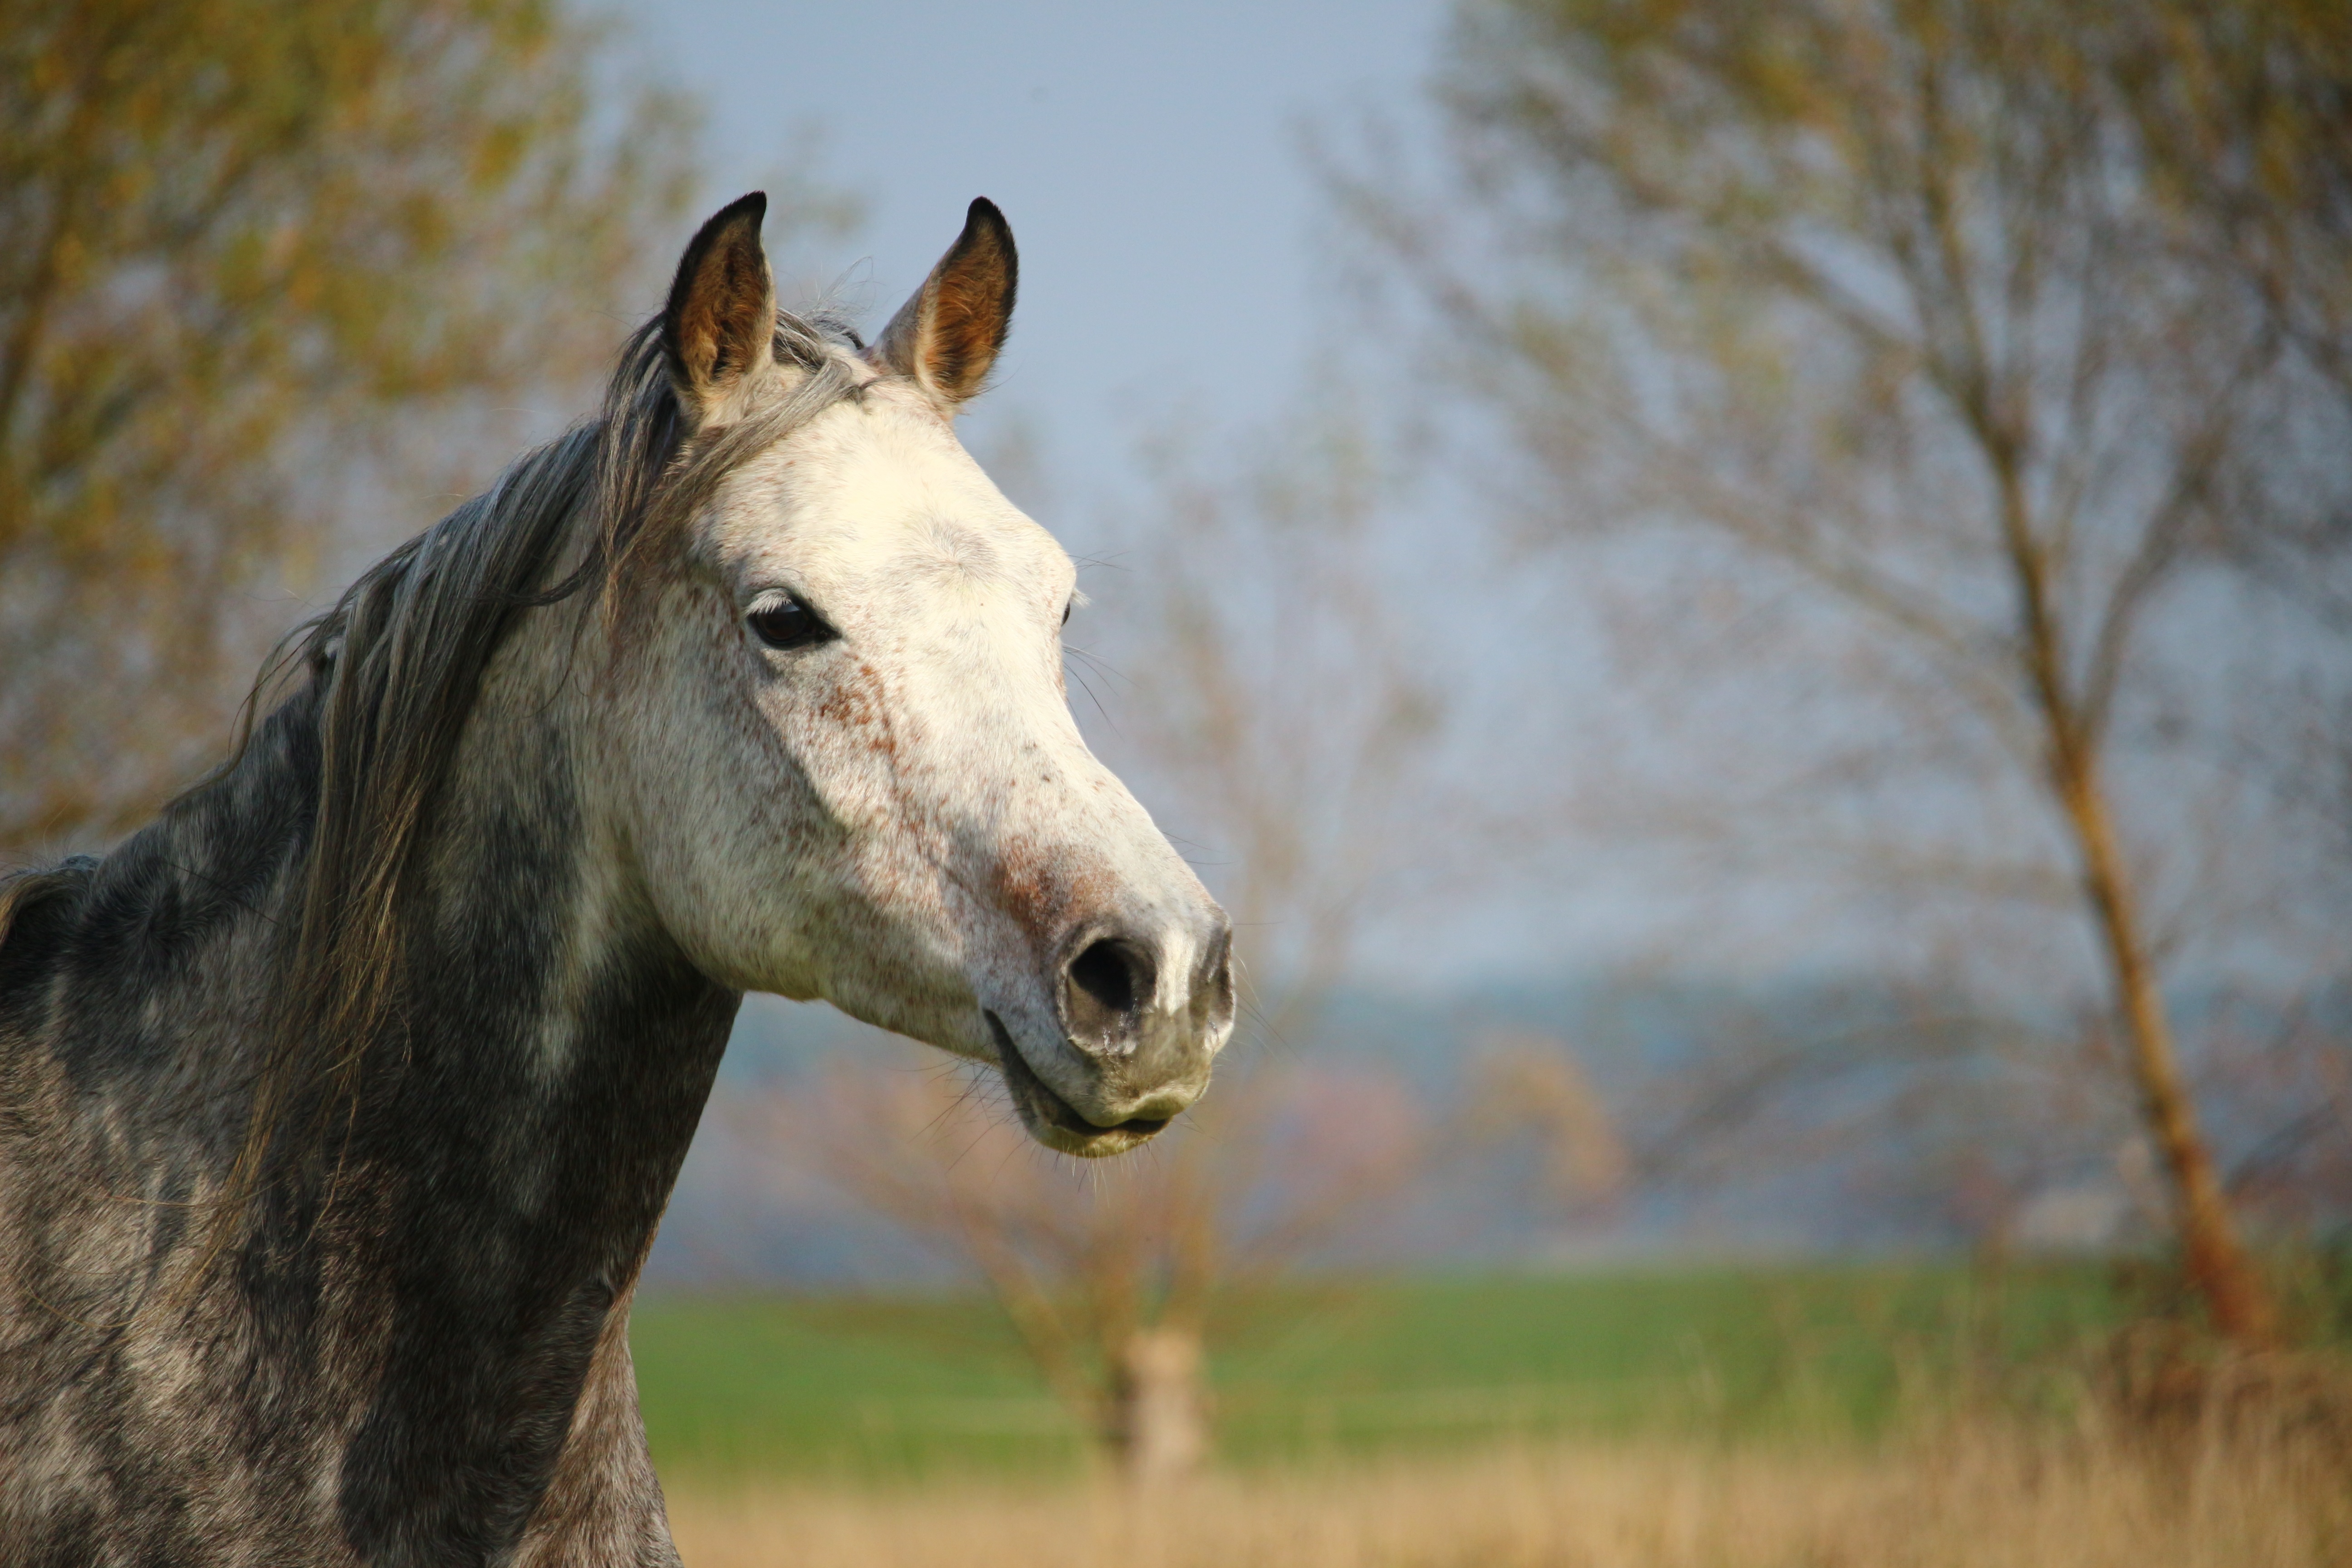
nature, grass, meadow, wildlife, pasture, horse, autumn, mammal, stallion, mane, fauna, vertebrate, mare, mold, foal, thoroughbred arabian, rural area, horse like mammal, mustang horse